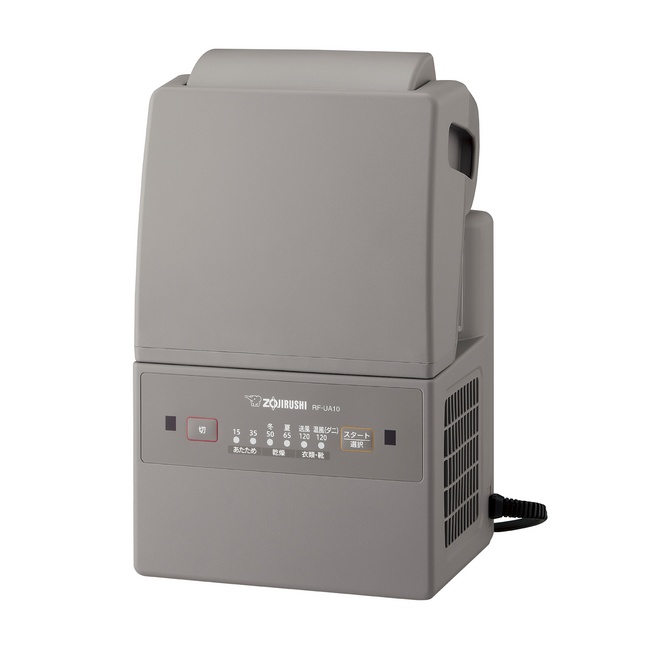
ふとん乾燥機 RF-UA10
●マット＆ホース不要！手軽に使えてコンパクトなふとん乾燥機 ● 全体をムラなく温め、ふとんの隅々までフワフワに ●アタッチメント不要！衣類や靴の乾燥に便利な角度調整ノズル
Brand: 象印マホービン
Category: Home & Garden > Household Appliances > Futon Dryers